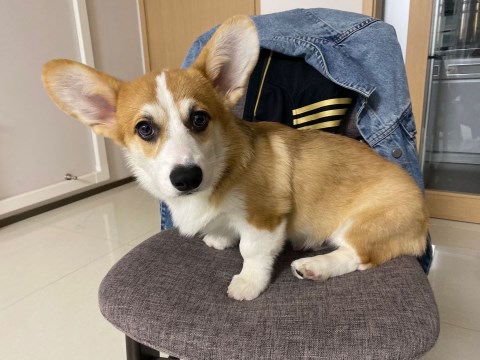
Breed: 2909-n000116-Cardigan